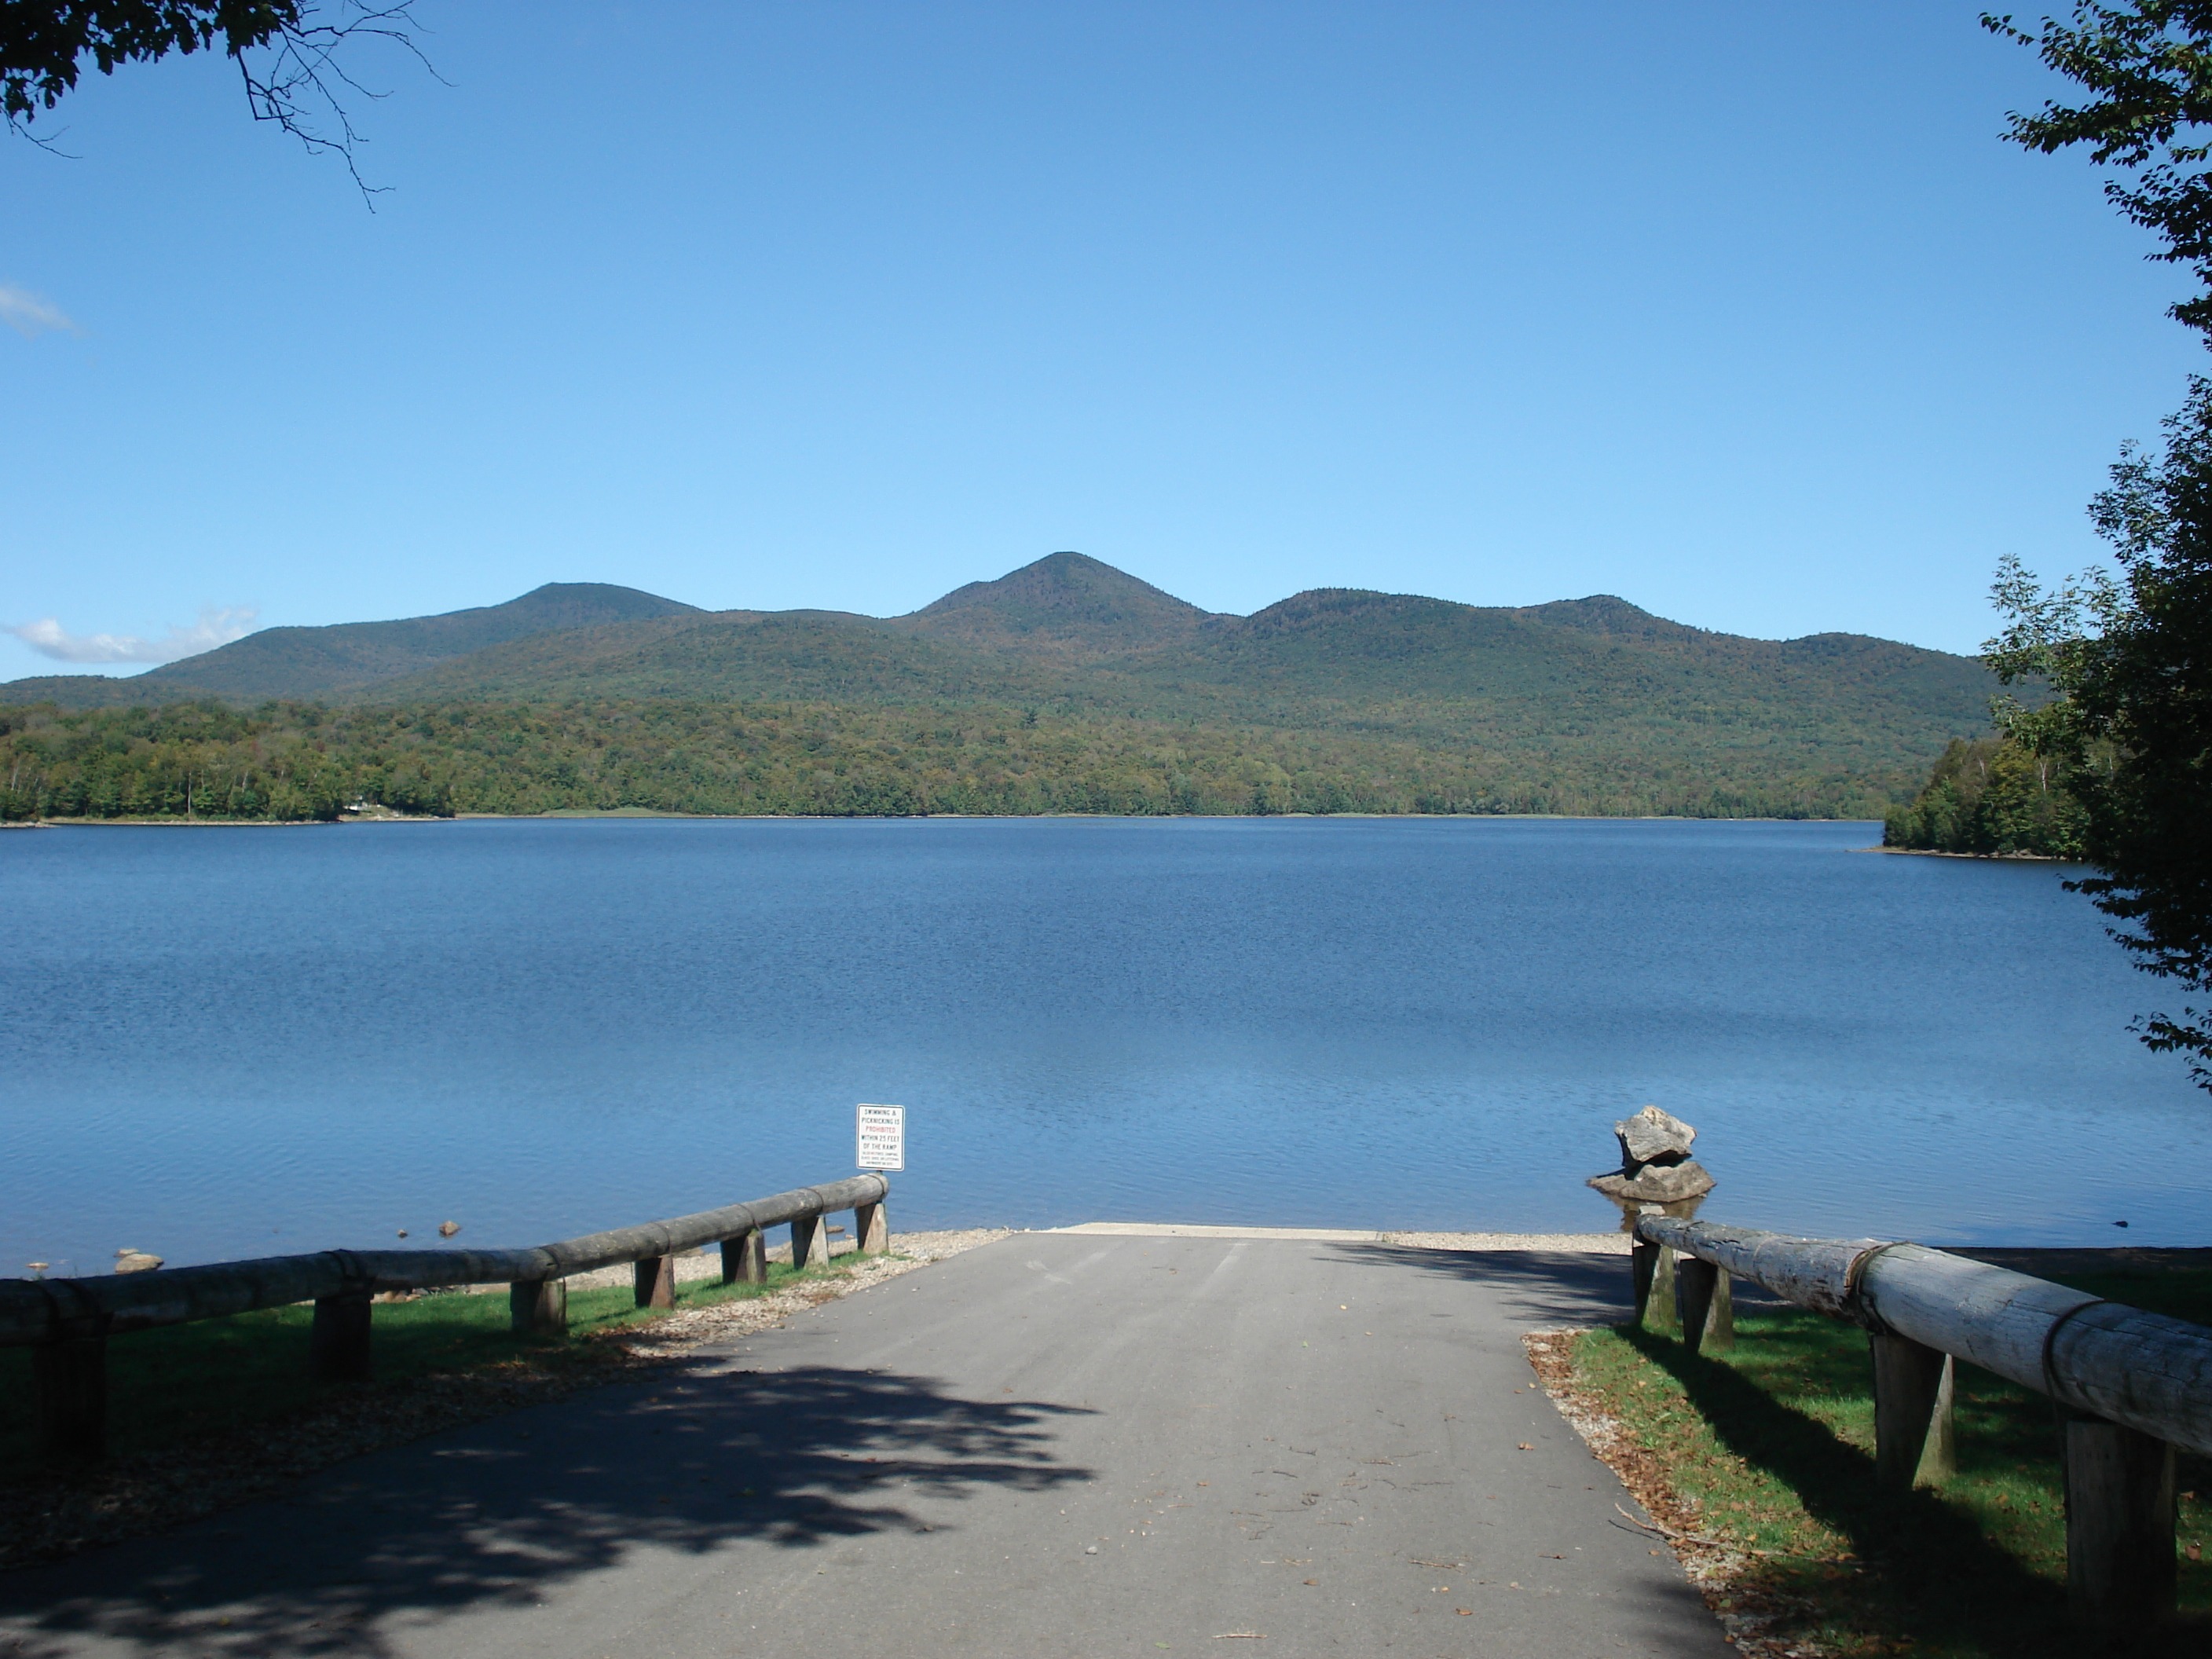
landscape, sea, water, mountain, dock, shore, lake, pier, river, vacation, reflection, bay, harbor, marina, reservoir, port, waterway, body of water, launch, nautical, loch, vermont, boat landing